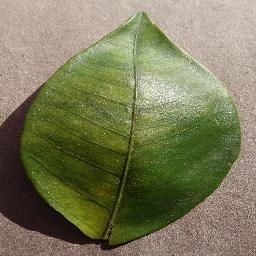
Label: Orange___Haunglongbing_(Citrus_greening)